Wartburg 311

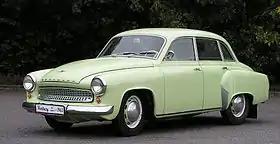
Wartburg 311 Limousine

The Wartburg 311 is a car produced by East German car manufacturer VEB Automobilwerk Eisenach from 1956 to 1965. The 311 model was manufactured in a number of variations, including pickup, sedan, limousine, coupé, and as a two-seat roadster. The two-stroke engine was enlarged to 992 cc in 1962. An interim model, called the Wartburg 312 and featuring the chassis developed for the succeeding 353, was built from 1965 until 1967.